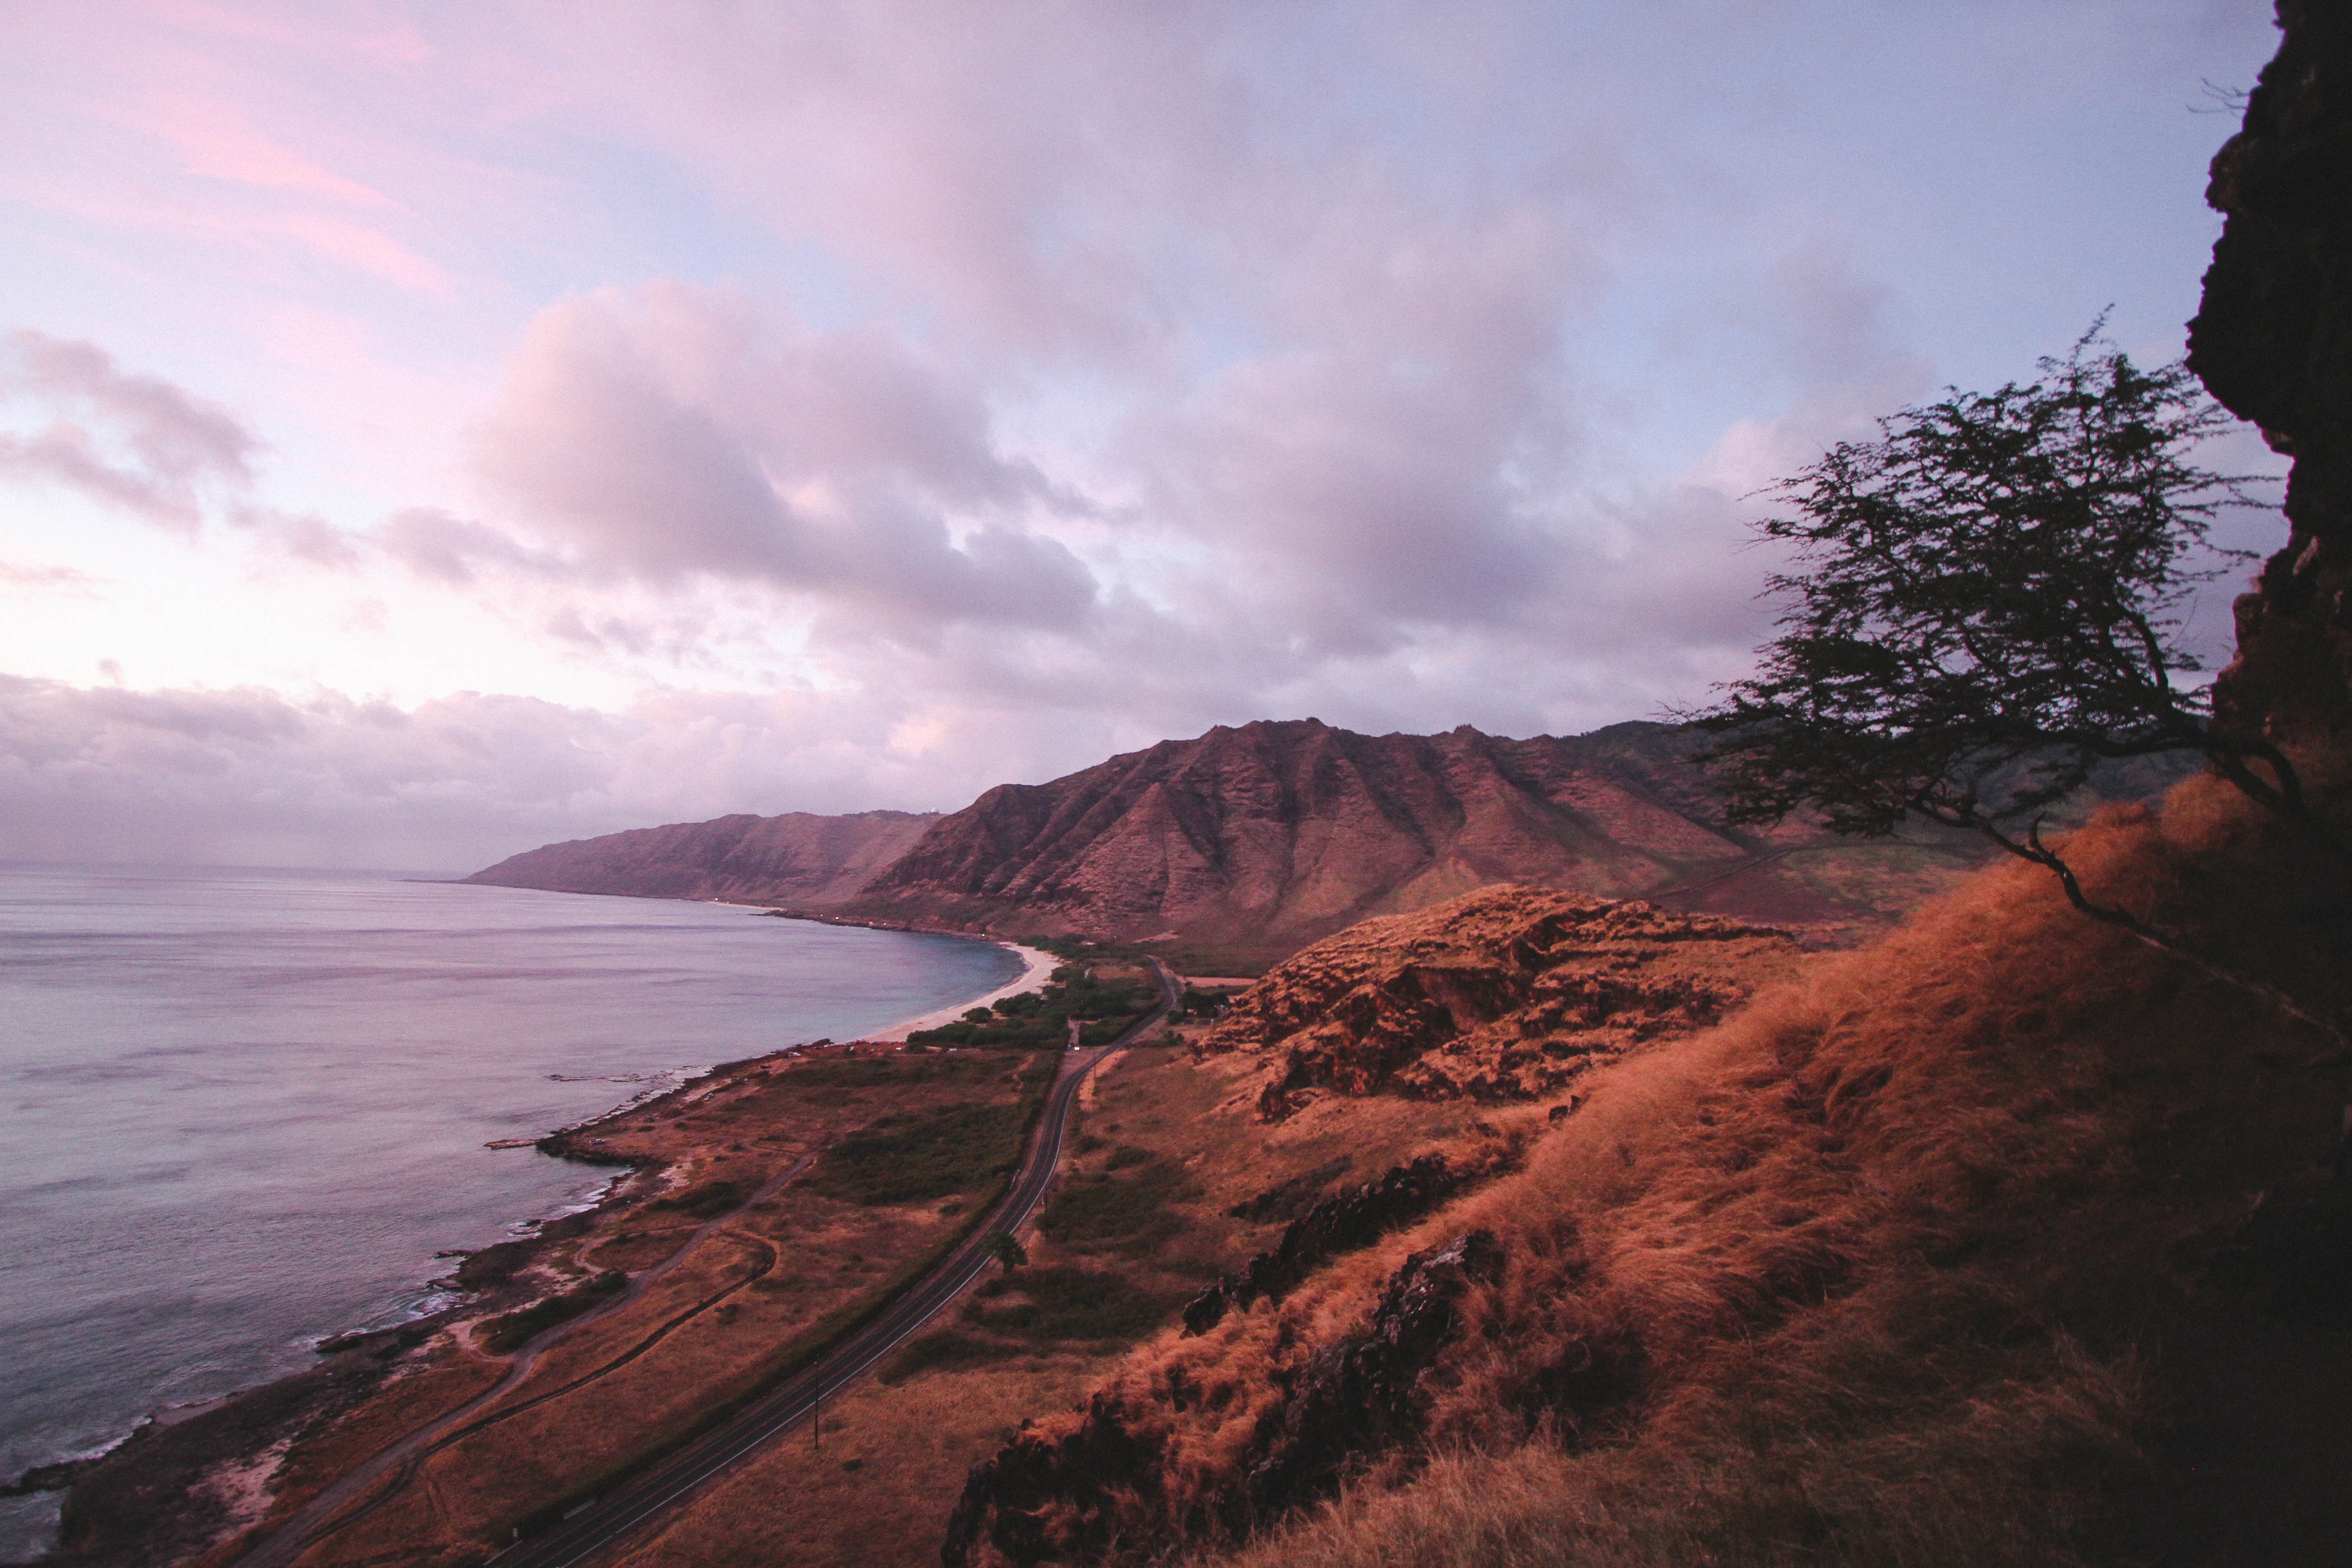
landscape, sea, coast, rock, ocean, horizon, mountain, cloud, sky, sunrise, sunset, morning, hill, dawn, mountain range, coastline, cliff, seaside, dusk, evening, bay, terrain, loch, cape, landform, atmospheric phenomenon